Light-emitting diode

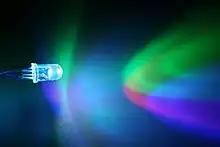
An RGB LED projecting red, green, and blue onto a surface

Mixing red, green, and blue sources to produce white light needs electronic circuits to control the blending of the colors. Since LEDs have slightly different emission patterns, the color balance may change depending on the angle of view, even if the RGB sources are in a single package, so RGB diodes are seldom used to produce white lighting. Nonetheless, this method has many applications because of the flexibility of mixing different colors, and in principle, this mechanism also has higher quantum efficiency in producing white light.